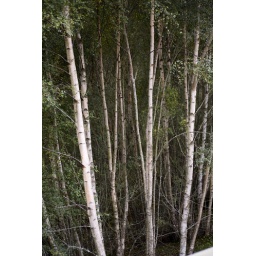
Spending the afternoon walking around the animal enclosures Silver Birch